Carol Woods

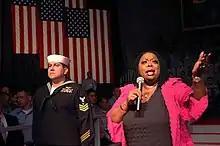
Woods performing aboard the USS "Kitty Hawk" (CV 63) in 2007

Carol Woods (born November 13, 1943) is an American actress and singer. She is best known for her roles in "Sweet and Lowdown" (1999), "The Honeymooners" (2005) and "Across the Universe" (2007). In February 2008, she received a standing ovation during the 50th Grammy Awards broadcast singing "Let It Be" from the "Across the Universe" soundtrack, with Timothy Mitchum.